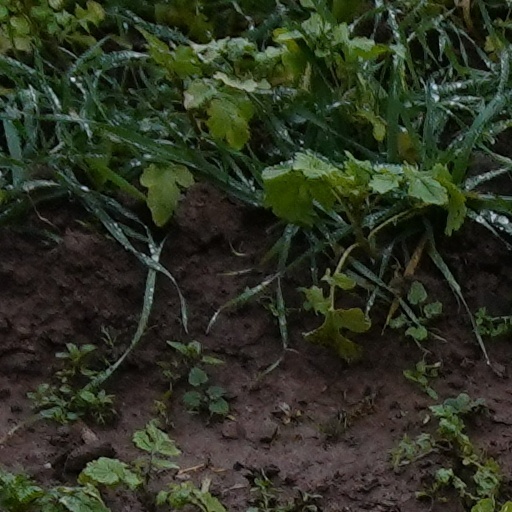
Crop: wheat